Flag of Puerto Rico

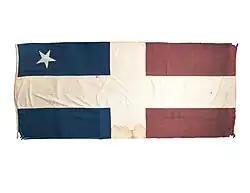
Authenticated original flag of the "Grito de Lares" (1868)

Only one flag of the "Grito de Lares" (Cry of Lares) revolt and independent "Republic of Puerto Rico" has been authenticated as original by written primary sources. The flag is quartered by a centered white cross, with two deep red squares on the fly side and two dark blue squares on the hoist side, the top of which bears a tiled, sharp, centered, five-pointed white star.